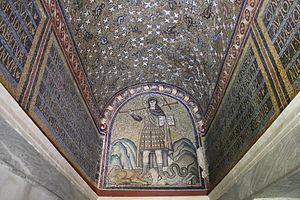
La chapelle archiépiscopale est un élément paléochrétien du palais épiscopal de Ravenne, Italie. Elle est connue pour son ensemble de mosaïques du VIᵉ siècle et inscrite, avec d'autres monuments de Ravenne, sur la liste du patrimoine mondial de l'Humanité établie par l'Unesco.